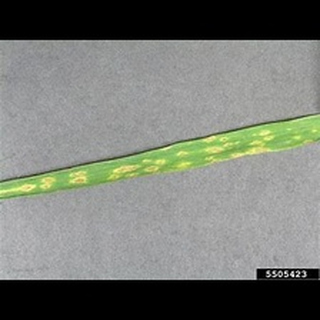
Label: wheat_tan_spot